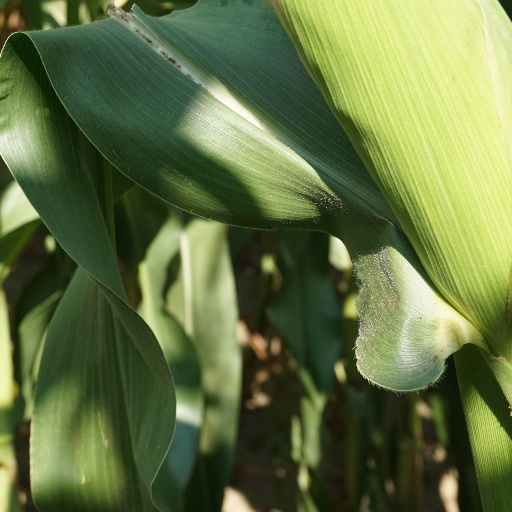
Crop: maize; corn